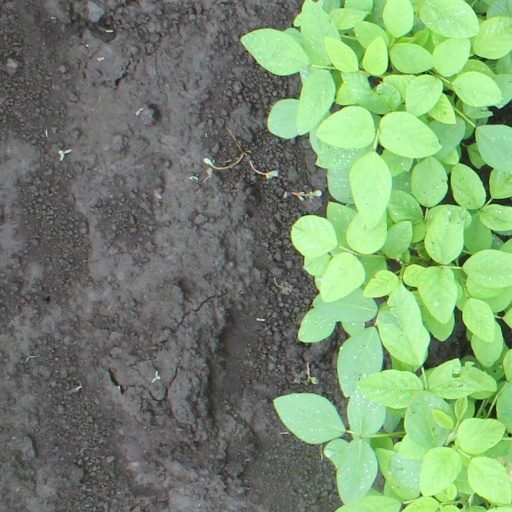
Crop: soybean